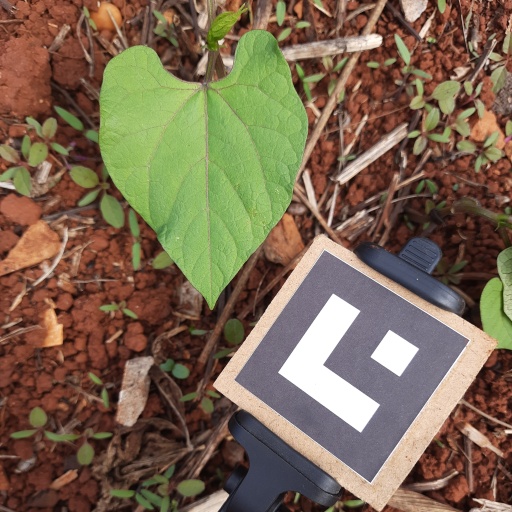
Observations: flat surface, no eating holes, under cloudy sky